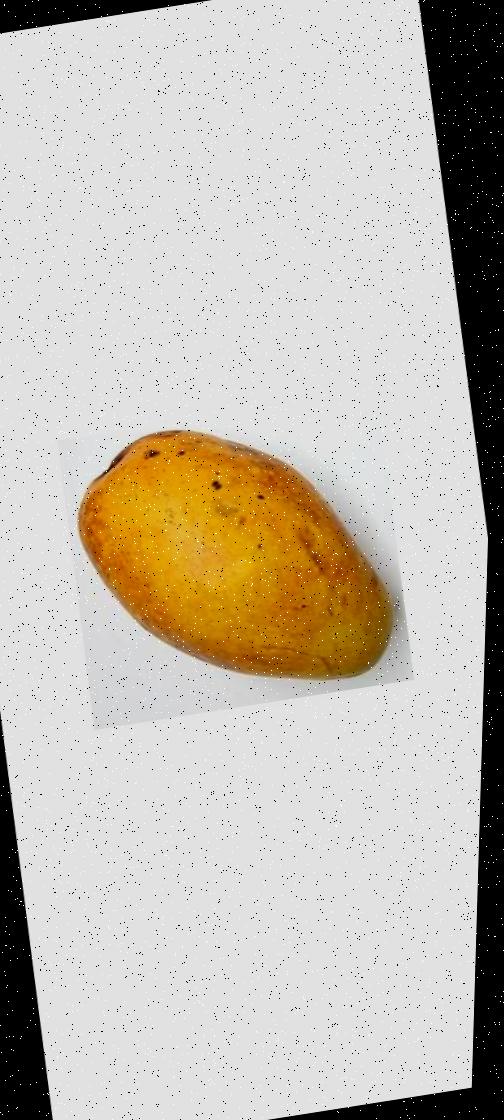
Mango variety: Bari-11